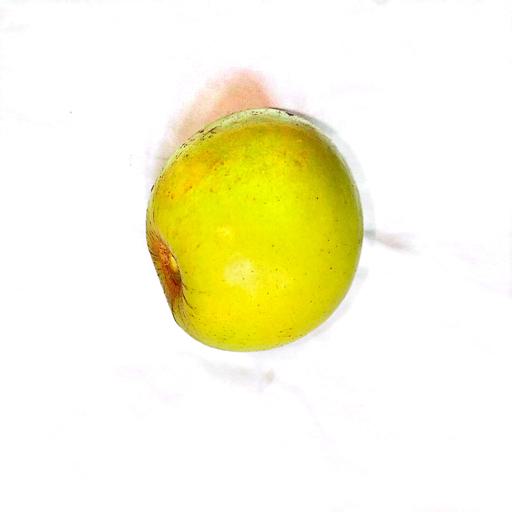
Label: healthy